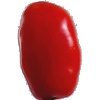
Label: Tomato 2